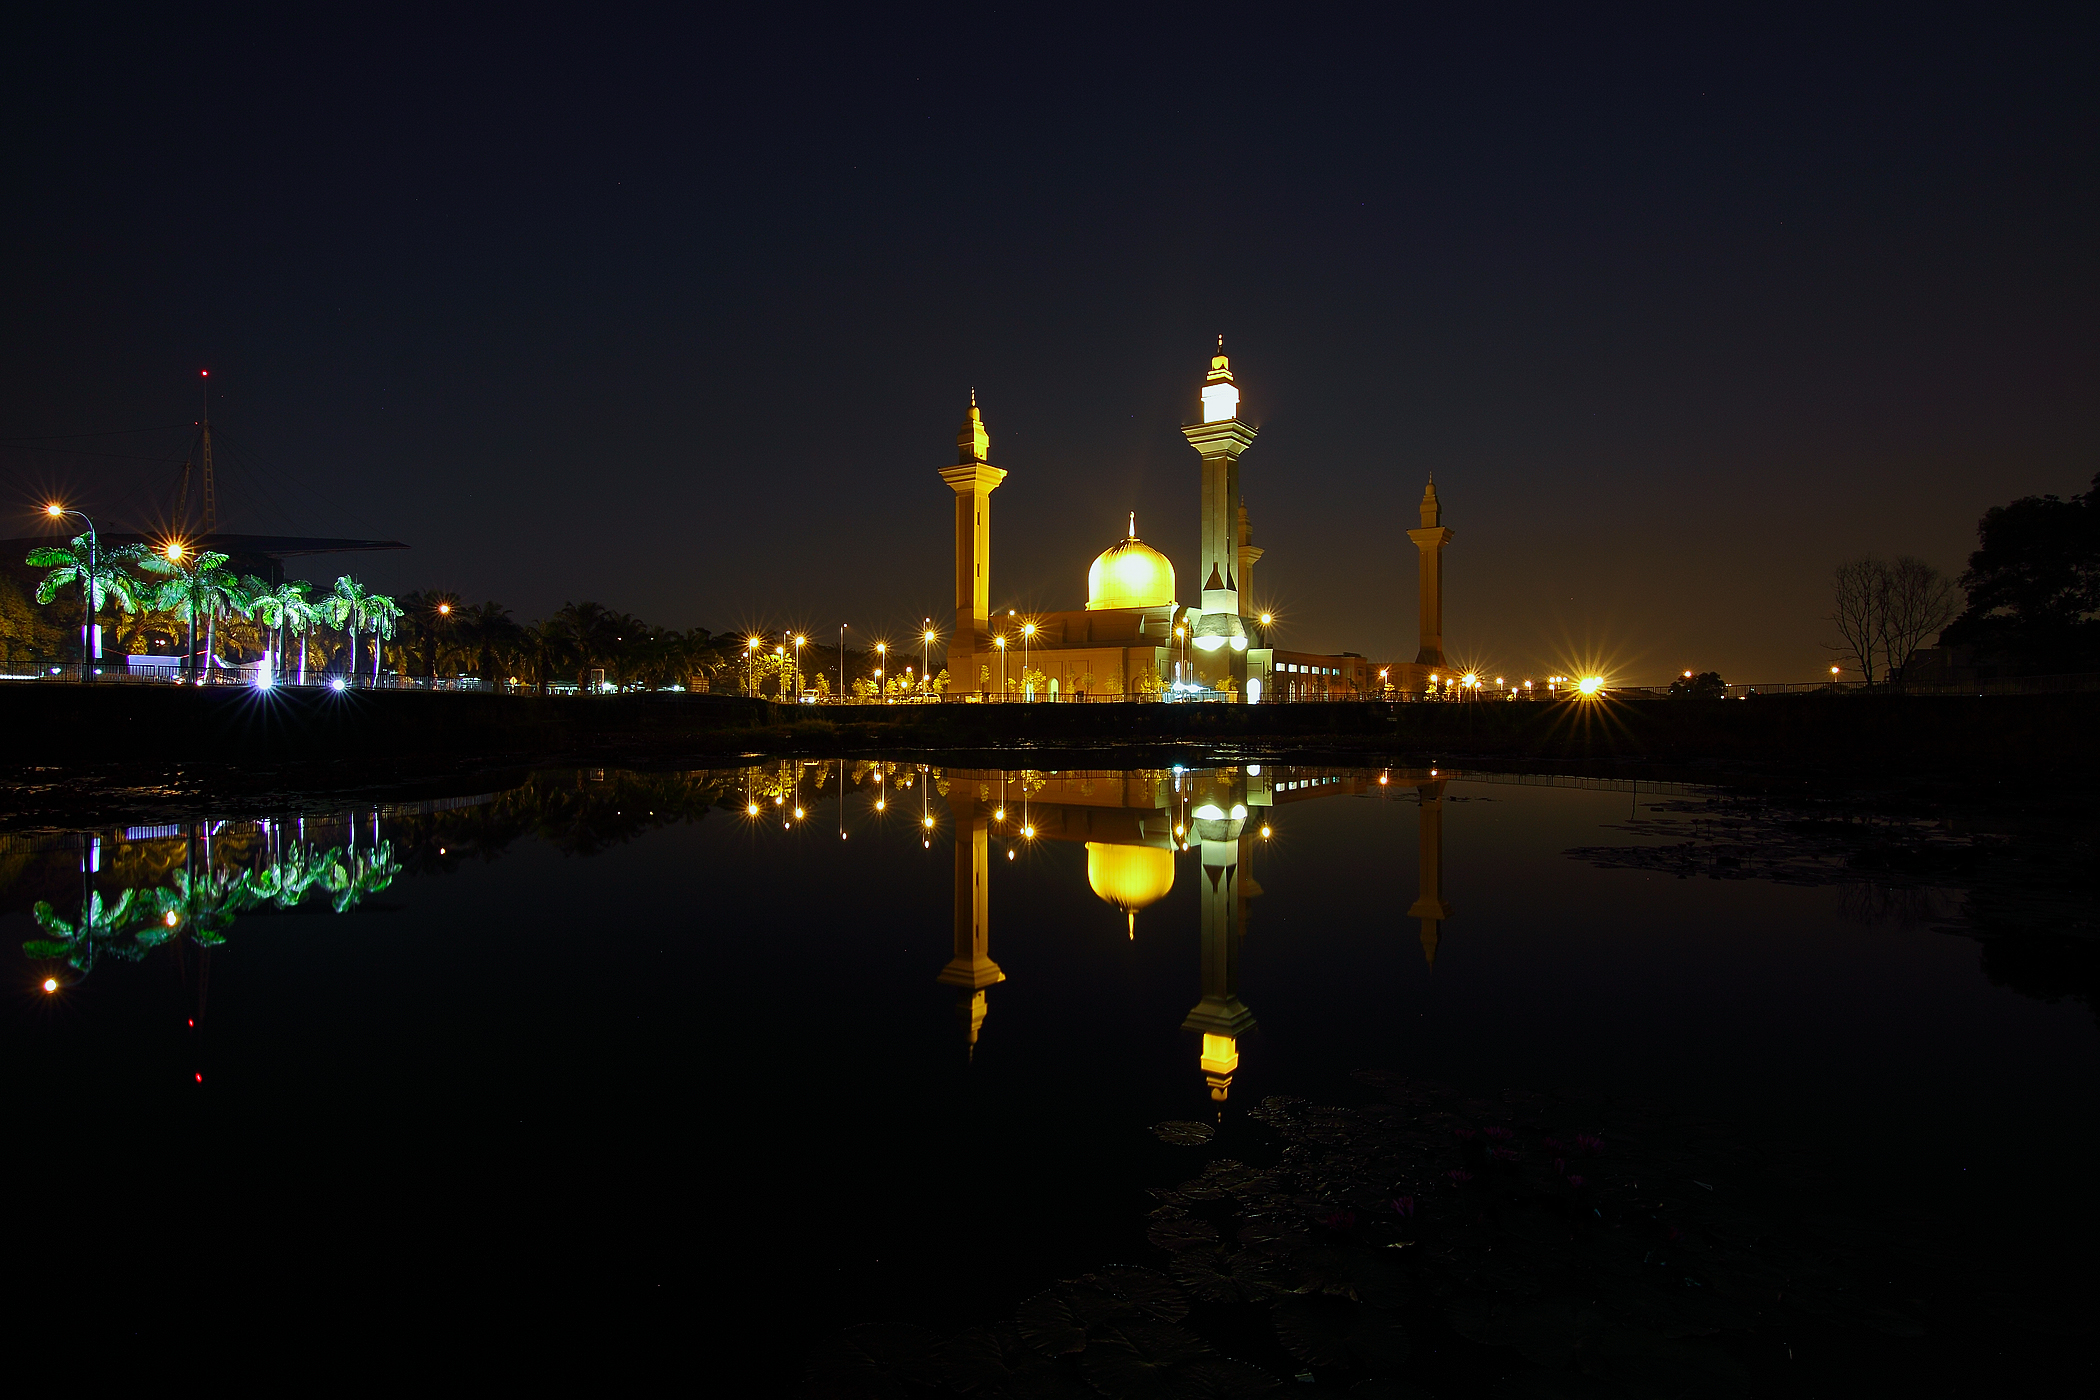
water, light, architecture, bridge, skyline, night, building, city, urban, river, cityscape, travel, dark, dusk, evening, reflection, darkness, lighting, illuminated, outdoors, lights